Sra peang

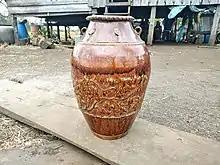
"Sra peang" at a village in Mondulkiri

Sra peang is a rice wine stored in earthen pots and indigenous to several ethnic groups in Cambodia, in areas such as Mondulkiri or Ratanakiri. It is made of fermented glutinous rice mixed with several kinds of local herbs (including leaves and roots). The types and amount of herbs added differ according to ethnic group and region. This mixture is then put into a large earthenware jug, covered, and allowed to ferment for at least one month. The strength of this alcoholic beverage is typically 15 to 25 percent alcohol by volume.